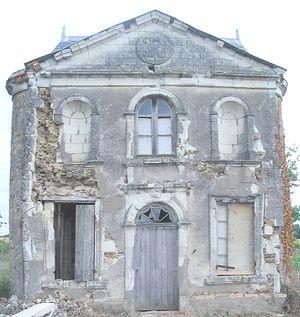
château de la Bouquetière 53290 avant restauration
Saint-Denis-d'Anjou est une commune française, située dans le département de la Mayenne en région Pays de la Loire, peuplée de 1 558 habitants.